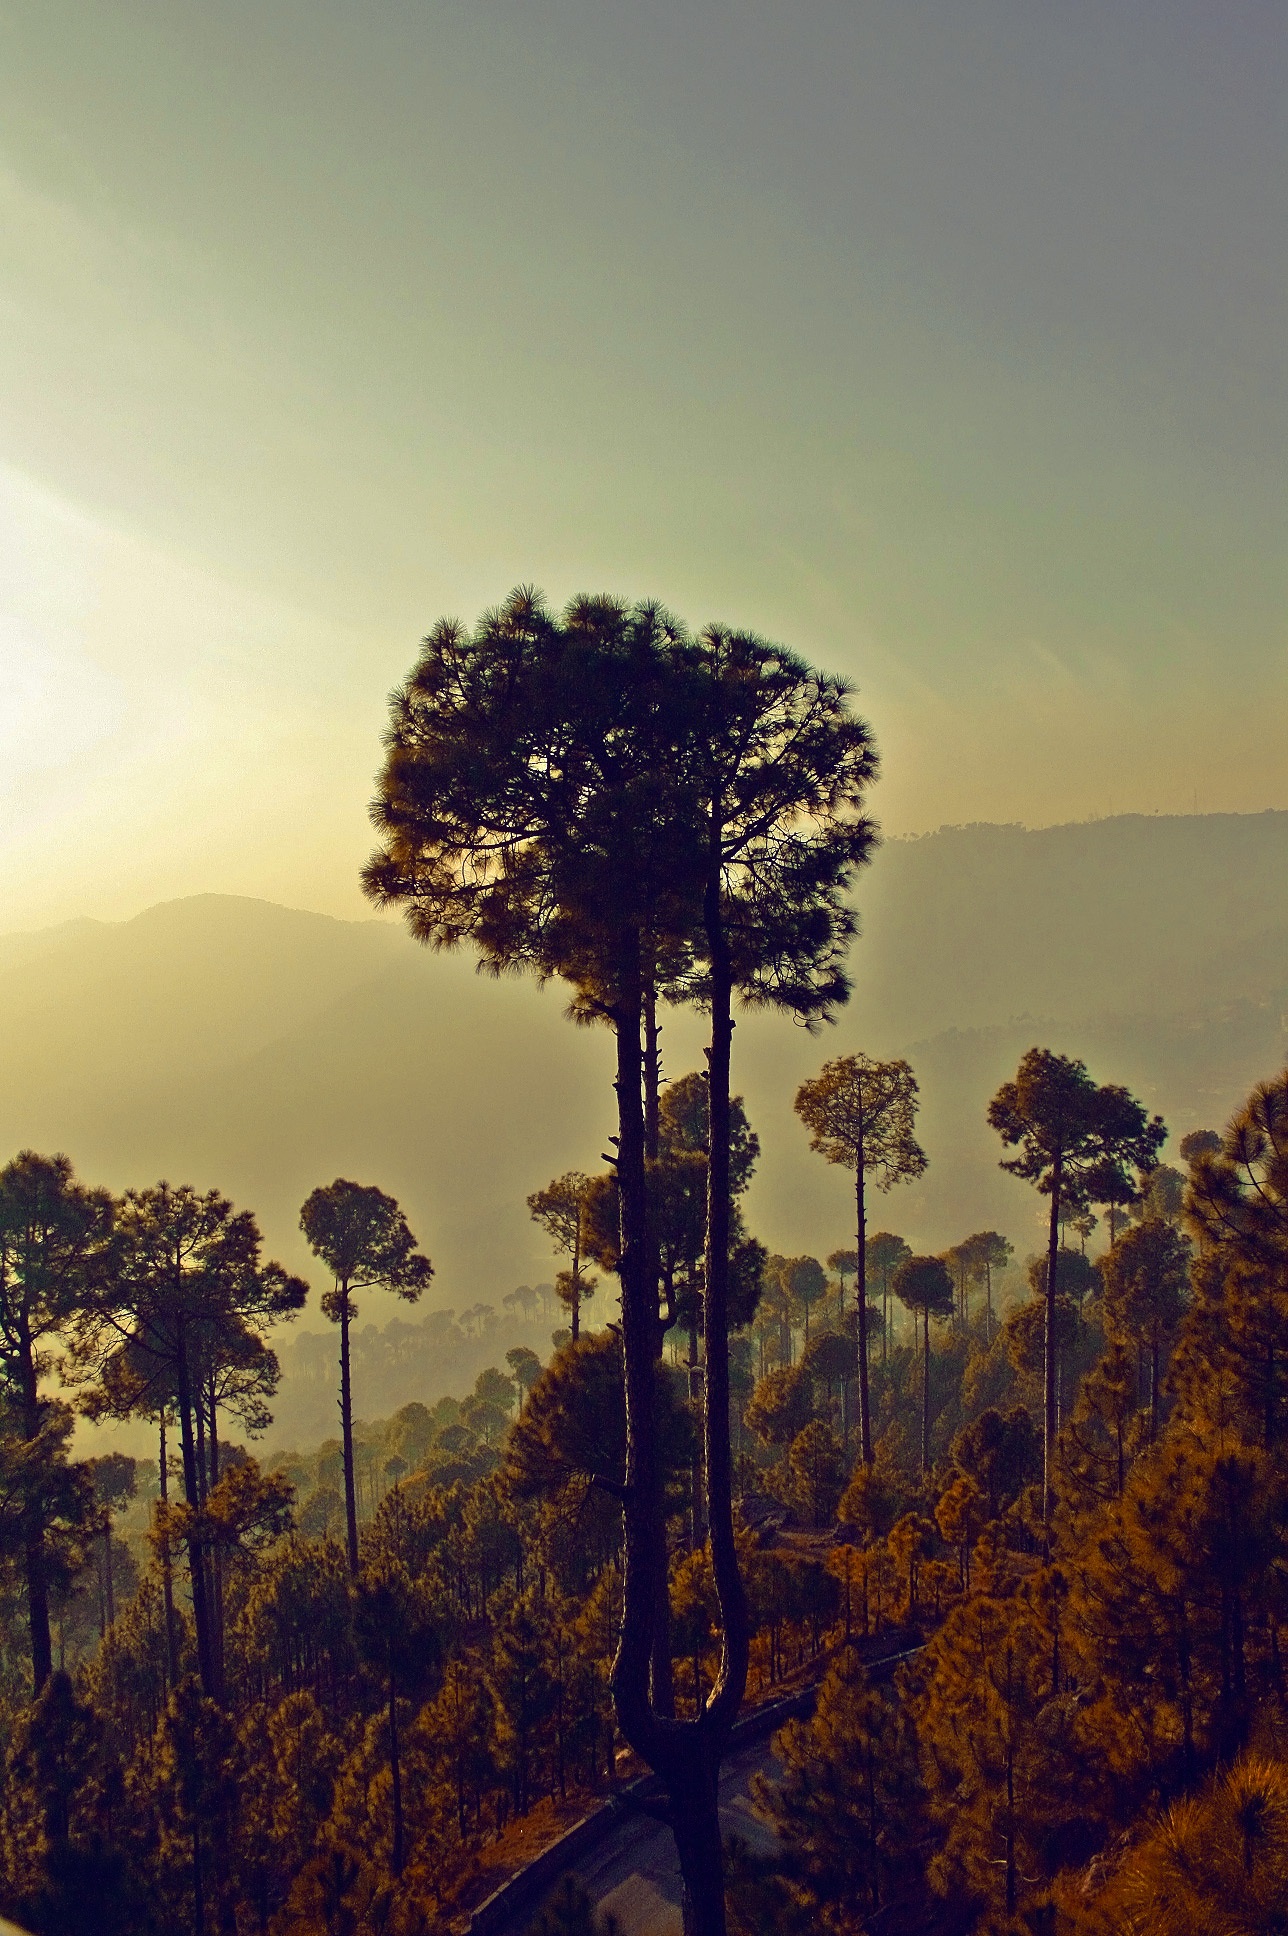
landscape, tree, nature, forest, outdoor, horizon, silhouette, mountain, cloud, plant, sky, wood, sun, sunrise, sunset, field, sunlight, morning, leaf, hill, flower, dawn, dusk, environment, foliage, evening, spring, green, reflection, peaceful, natural, autumn, fresh, season, savanna, life, greenery, trees, rural area, atmospheric phenomenon, woody plant, arecales